Ronald Munro Ferguson, 1st Viscount Novar

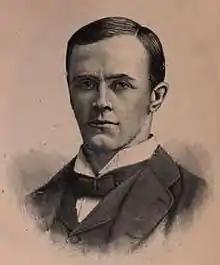
Ronald Munro Ferguson c1895

In 1884, Munro Ferguson was elected to the House of Commons, but was defeated at the general election of November 1885 by a Crofter candidate in Ross and Cromarty. One historian had accused him of scheming with the Duke of Argyll to corrupt the electoral process. He was defeated again the following year in Dunbartonshire. But at a by-election in July 1886 he secured the nomination at Leith Burghs, principally on the advice of Lord Rosebery. Gladstone had won two unopposed seats but, on refusing Leith to prevent a suspected Unionist Michael Jacks, it became vacant. In August a by-election was held and Home Rule candidate Munro Ferguson was elected.